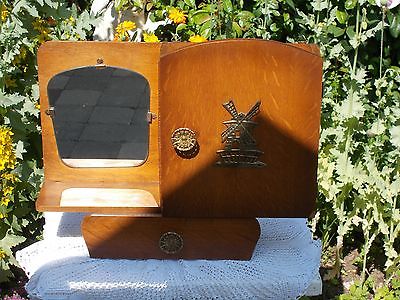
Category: cabinet